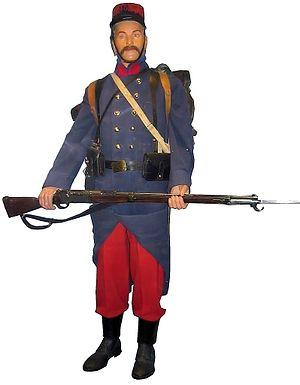
Soldat français de la Première Guerre mondiale en 1914 (in coll. Mémorial de Verdun). Képi «
Les uniformes de l'Armée française se distinguent selon l'appartenance du militaire : Gendarmerie nationale, Armée de terre, Marine nationale, Armée de l'air. Il faut également distinguer au sein de chacune de ces armées les uniformes de cérémonie, les uniformes de service courant et les uniformes de combat, portés dans des circonstances différentes.
Le 30ᵉ régiment d'infanterie est un régiment d'infanterie de l'Armée de terre française créé sous la Révolution à partir du régiment de Perche, un régiment français d'Ancien Régime
Le Mémorial de Verdun est un musée consacré à l'histoire et à la mémoire de la bataille de Verdun de 1916, situé à Fleury-devant-Douaumont, à quelques kilomètres de Verdun, dans le département de la Meuse en région Grand Est.
La couleur garance est celle d'une teinture rouge, extraite de la garance des teinturiers, une plante de la famille des rubiacées. « La nuance des laques de garance naturelle, c'est-à-dire non calcinée, varie depuis le rose pâle jusqu'au rouge-sang intense ; les unes sont plus pourprées que les autres, suivant le mode de fabrication et la qualité des racines de garance employées ». L'alizarine, principale substance colorante de la plante, a été synthétisée industriellement à la fin du XIXᵉ siècle. Produite en quantité, elle a fait fortement chuter les coûts et conduit à la disparition de la culture de la plante en France.
La garance des teinturiers, Rubia tinctorum L., est une plante vivace de la famille des Rubiacées qui fut largement cultivée pour la teinture rouge extraite de ses rhizomes.
Un troupier est originellement un soldat, un homme de troupe, généralement un soldat de deuxième classe.